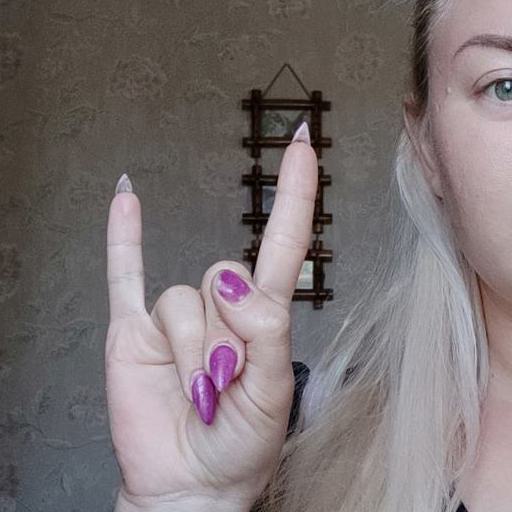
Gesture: rock